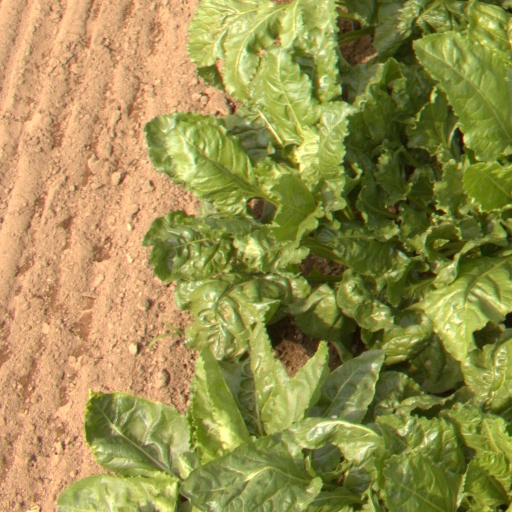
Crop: sugar beet